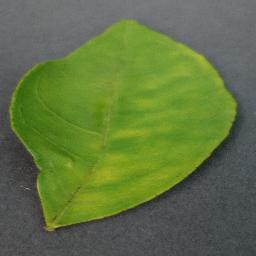
Label: Orange___Haunglongbing_(Citrus_greening)